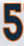
Number: 5